Bob Bowlsby

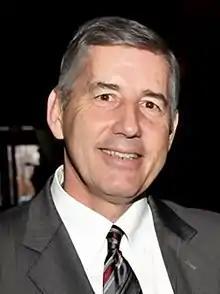

Robert Addison Bowlsby (born January 10, 1952) is an American college athletic administrator. Bowlsby most recently was the fourth commissioner of the Big 12 Conference, a position he held from 2012 to 2022. Prior to that position, he served as the athletic director at the University of Northern Iowa, University of Iowa, and Stanford University.